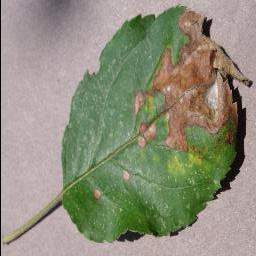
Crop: apple
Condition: black_rot